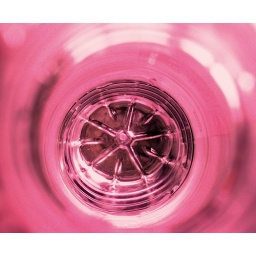
The inside of a water bottle in pink